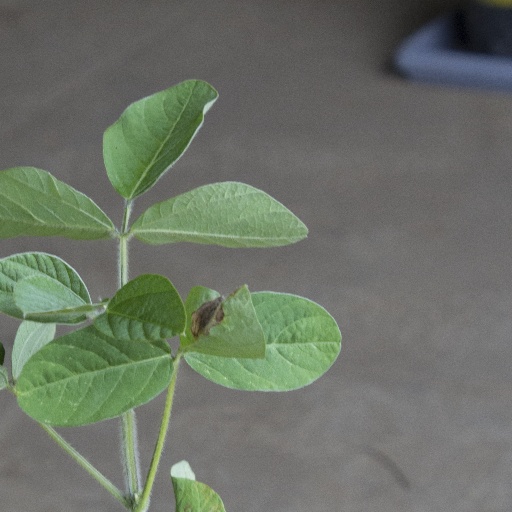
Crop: soybean